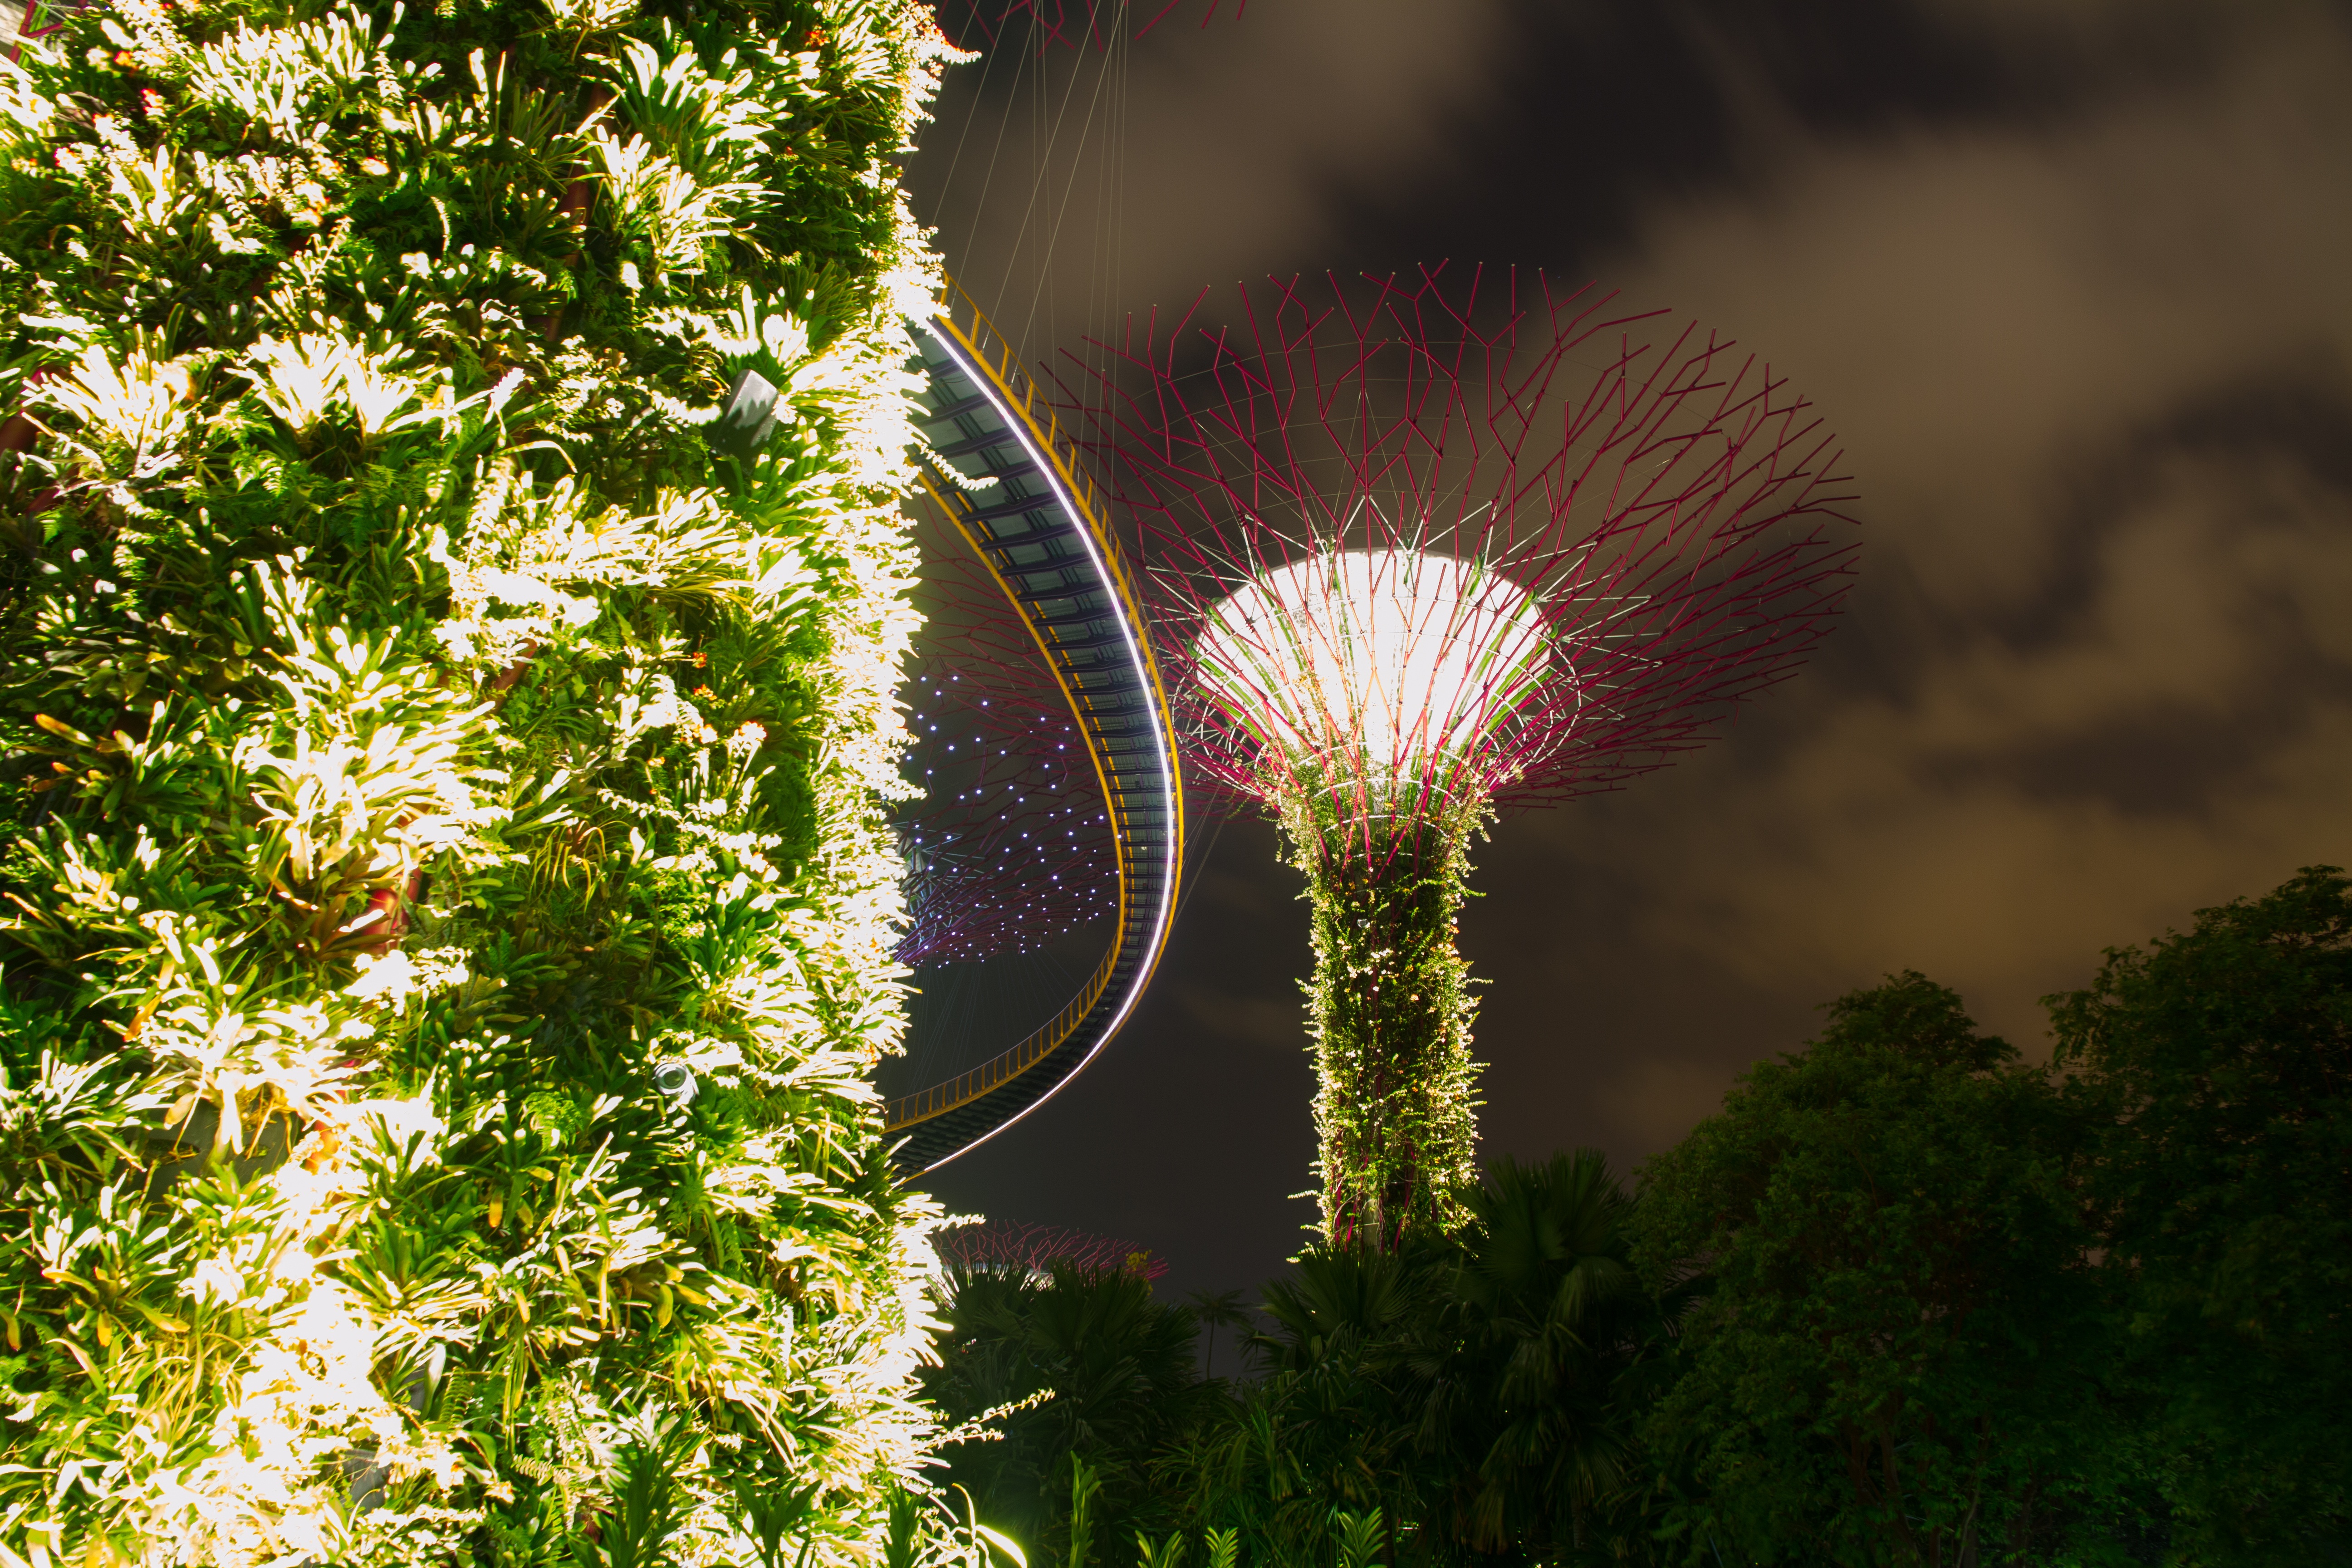
tree, nature, grass, plant, sunlight, leaf, flower, recreation, autumn, botany, flora, fireworks, outdoor recreation